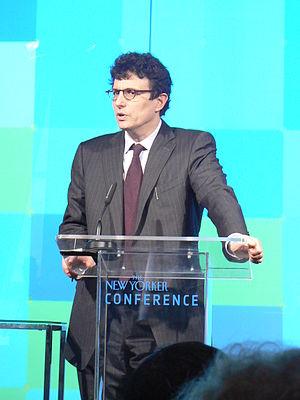
The New Yorker est un magazine américain qui publie des reportages, de la critique, des essais, des bandes dessinées, de la poésie et des fictions. Auparavant hebdomadaire, il est désormais publié quarante fois par an avec six éditions supplémentaires, couvrant deux semaines.